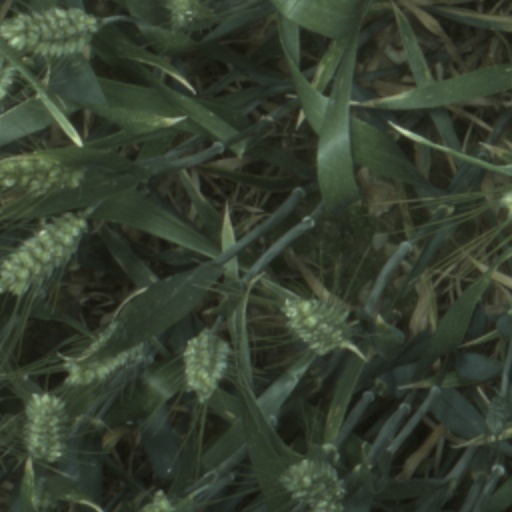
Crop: wheat